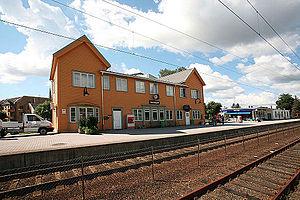
La gare de Larvik est une gare ferroviaire norvégienne, située dans la commune de Larvik.
La ligne du Vestfold est une ligne norvégienne de chemin de fer. Elle relie les villes de Drammen et Skien sur une distance de 148 km